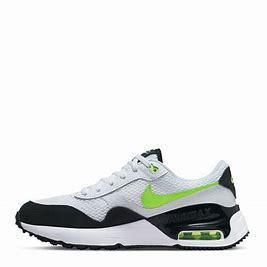
Brand: Nike
Model: Air Max Systm